English society

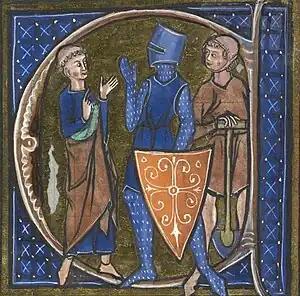
The medieval English saw their economy as comprising three groups – the clergy, who prayed; the knights, who fought; and the peasants, who worked the land. The monasteries and the nobility owned most of the land, but some rich peasants also owned land.

After the Norman Conquest of England in 1066, society seemed fixed and unchanging for several centuries, but gradual and significant changes were still taking place, the exact nature of which would not be appreciated until much later. The Norman lords spoke Norman French, and in order to work for them or gain advantage, the English had to use the Anglo-Norman language that developed in England. This became a necessary administrative and literary language (see Anglo-Norman literature), but despite this the English language was not supplanted, and after gaining much in grammar and vocabulary began in turn to replace the language of the rulers. At the same time the population of England more than doubled between Domesday and the end of the 13th century, and this growth was not checked by the almost continual foreign warfare, crusades and occasional civil anarchy.